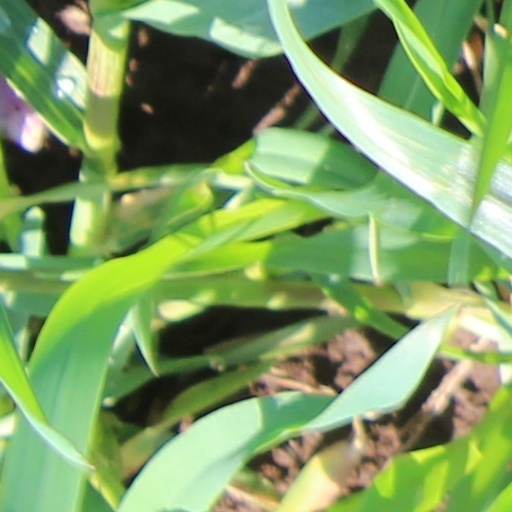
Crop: wheat